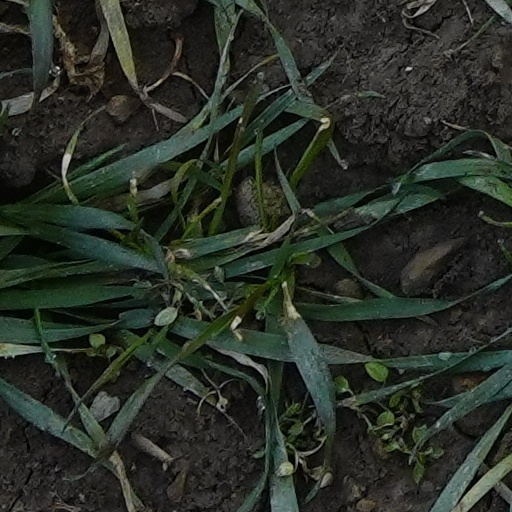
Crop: wheat